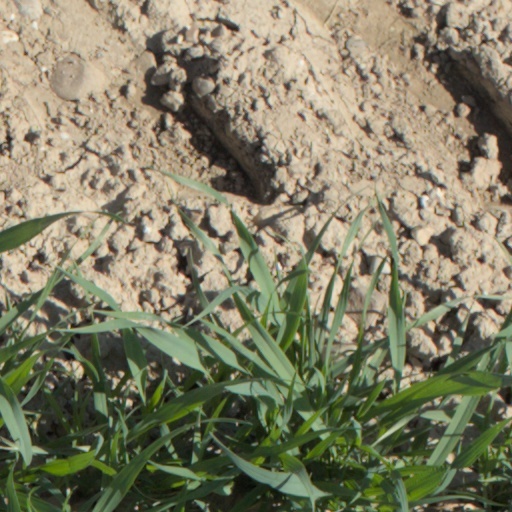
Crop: wheat